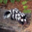
Label: skunk